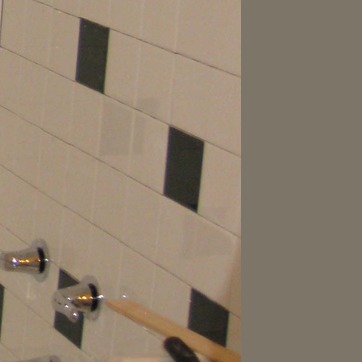
Material: tile